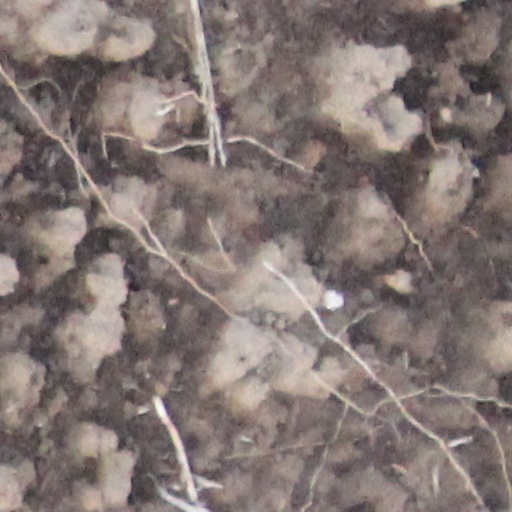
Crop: wheat